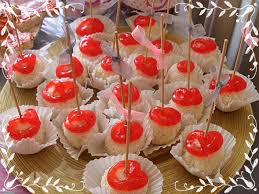
Yemek: lokum